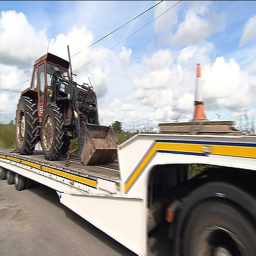
it is believed the accident happened when the bucket on the front loader of a tractor came loose